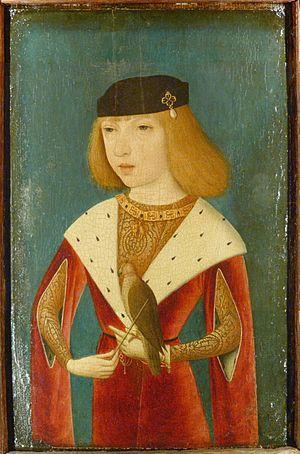
Philippe le Beau (1478-1506) tenant un faucon, (Restitution par assemblage de 3 clichés).